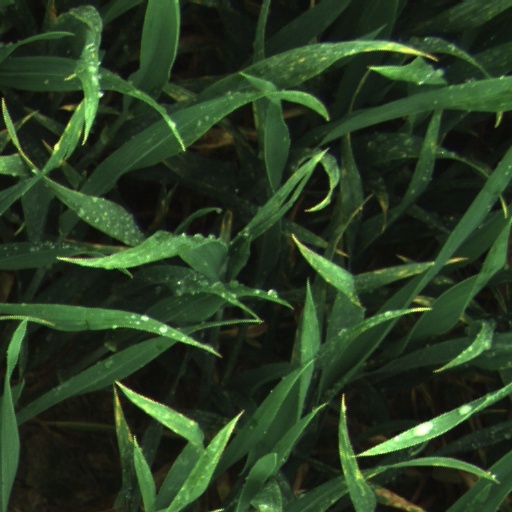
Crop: wheat